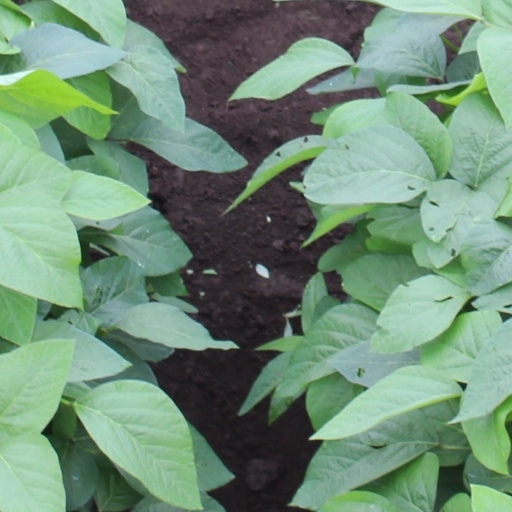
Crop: soybean